Golden Goddess of Rio Beni

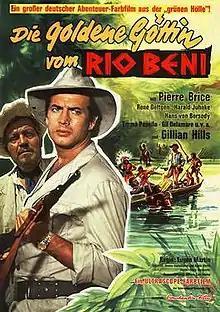

Golden Goddess of Rio Beni is a 1964 adventure film directed by Franz Eichhorn and Eugenio Martín and starring Pierre Brice, Gillian Hills and René Deltgen. It was made as a co-production between Brazil, France, Spain and West Germany.